Sky position (RA, Dec in degrees): 166.723, 8.223
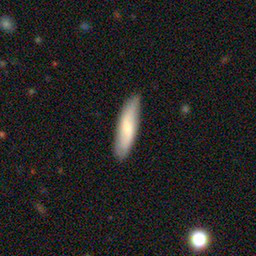
Galaxy morphology: Barred Spiral Galaxies